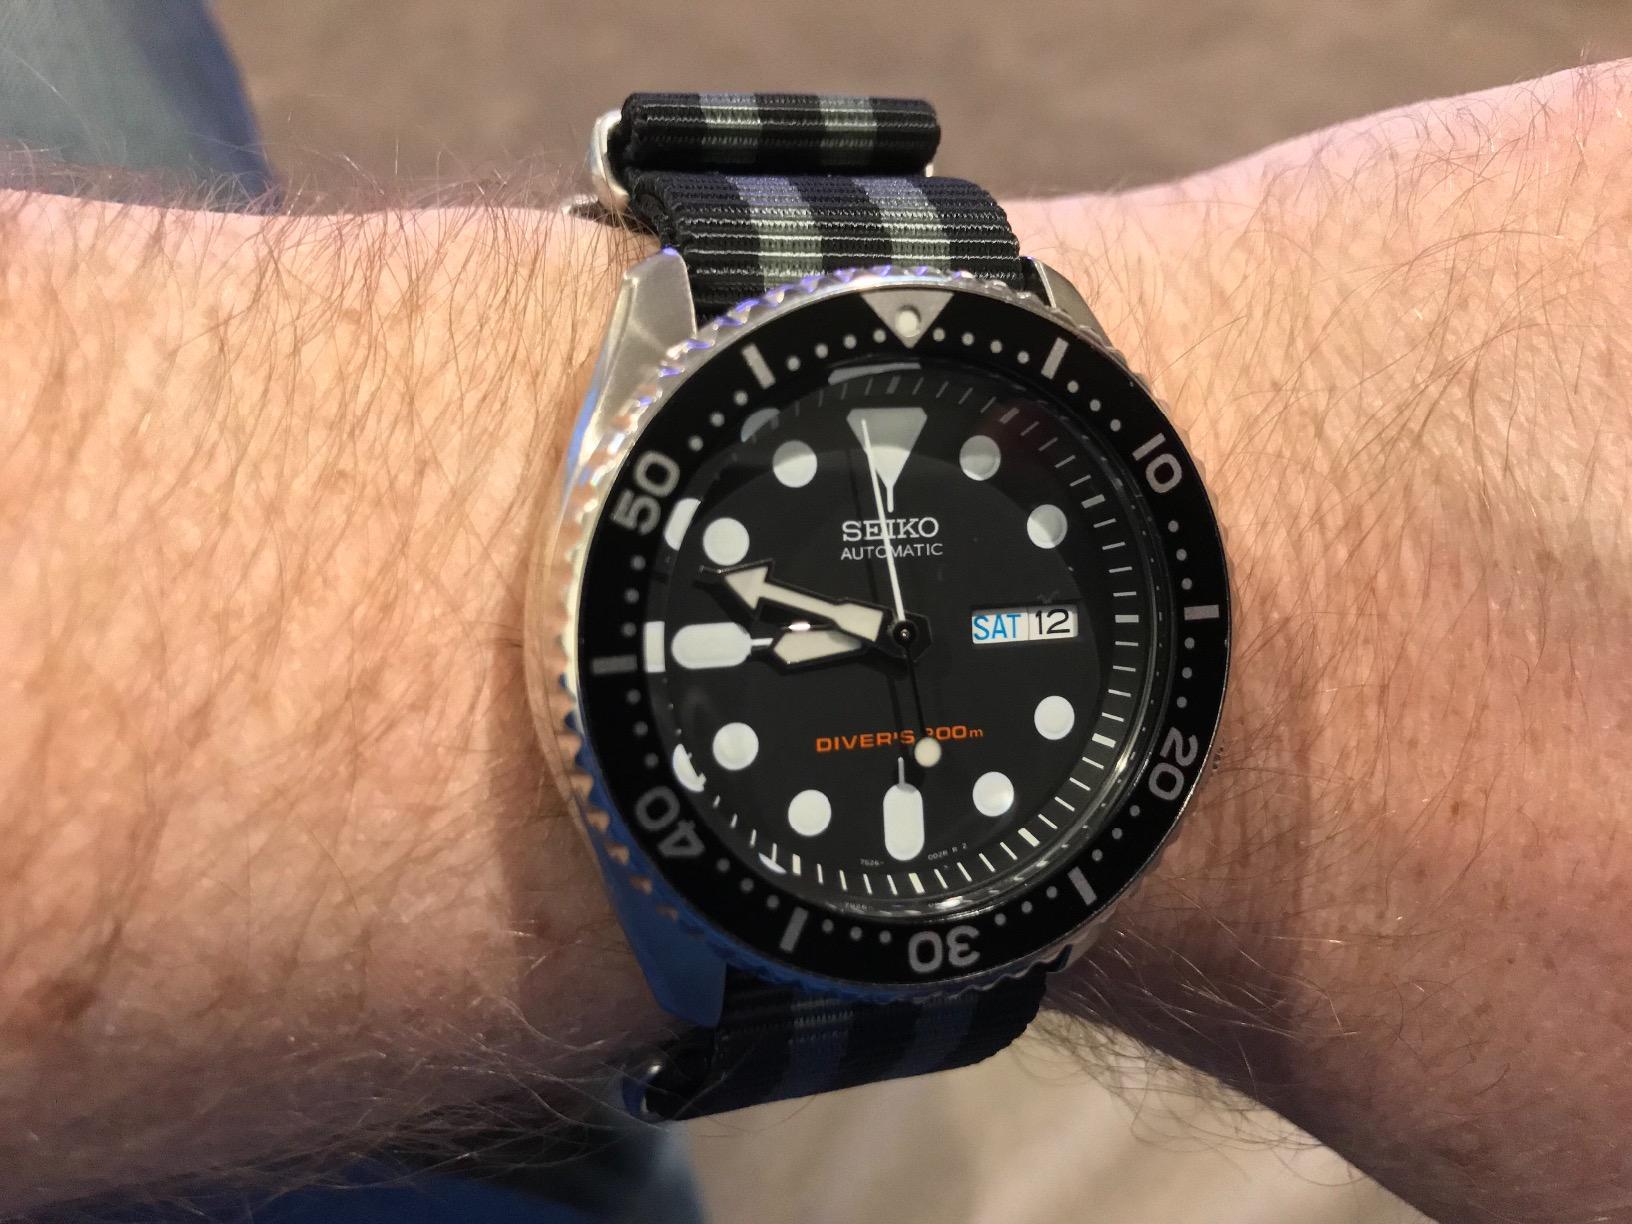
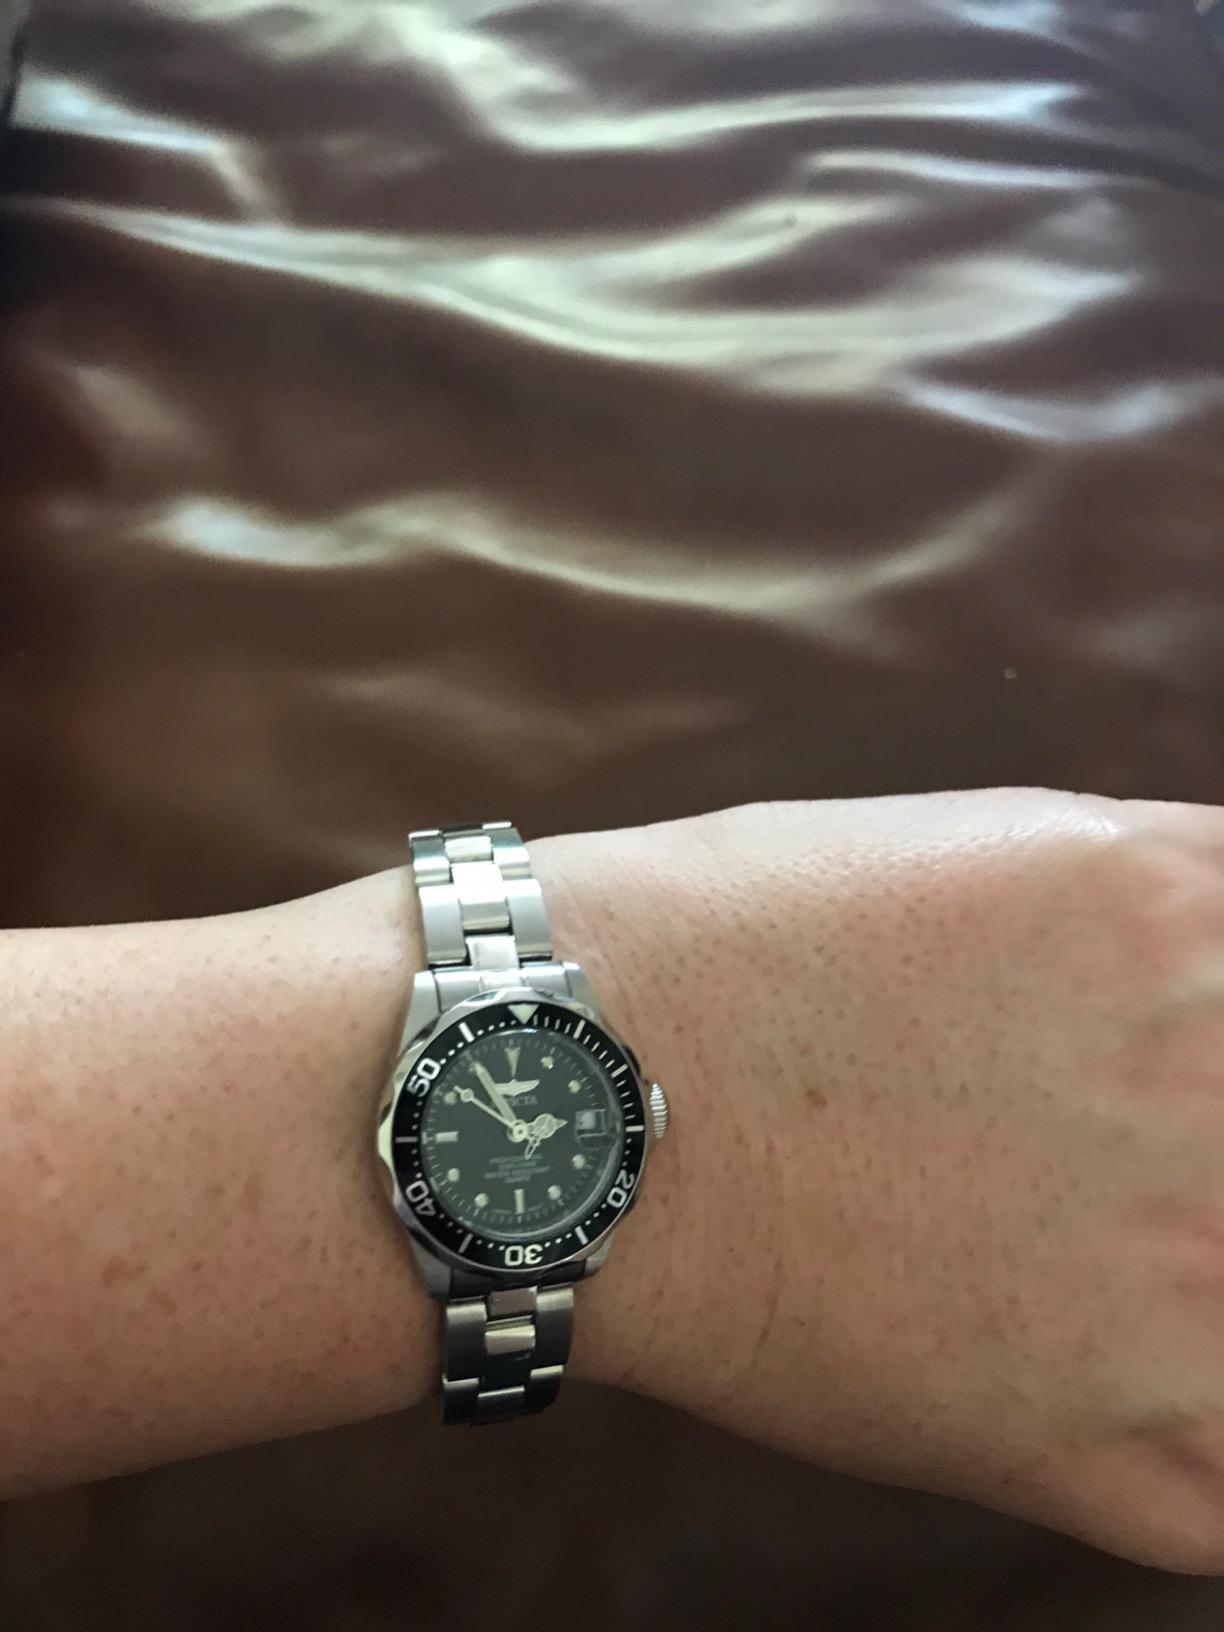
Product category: accessories_watch
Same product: no